2000 Bolton Metropolitan Borough Council election

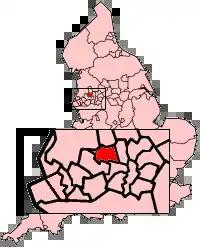
The Metropolitan Borough of Bolton shown within England.

Elections to Bolton Metropolitan Borough Council were held on 4 May 2000. One third of the council was up for election and the Labour Party kept overall control of the council.